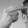
ASL letter: H